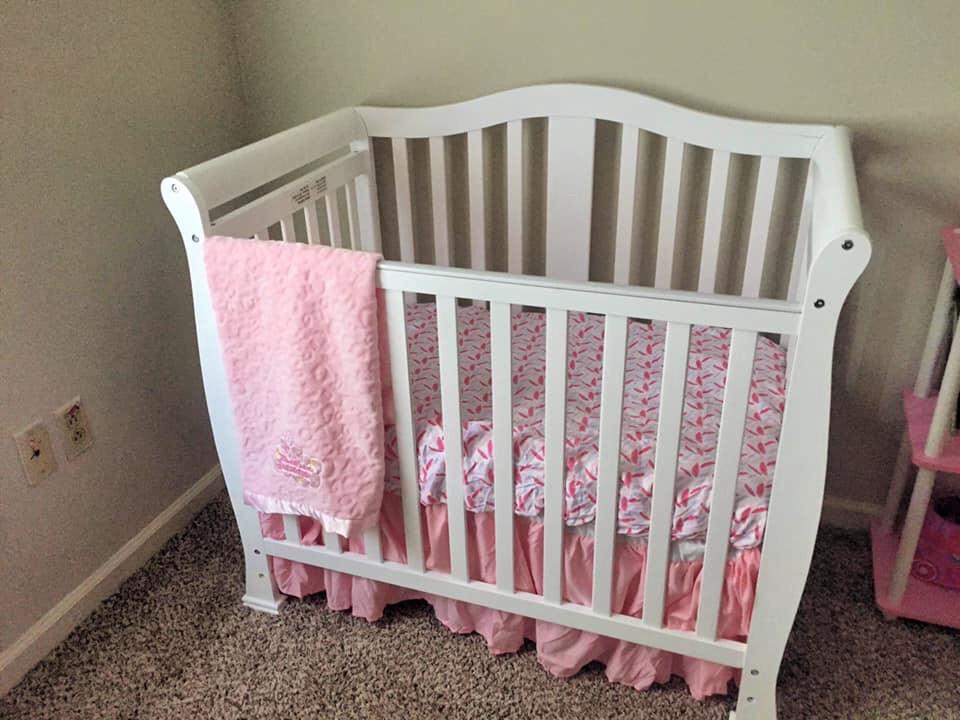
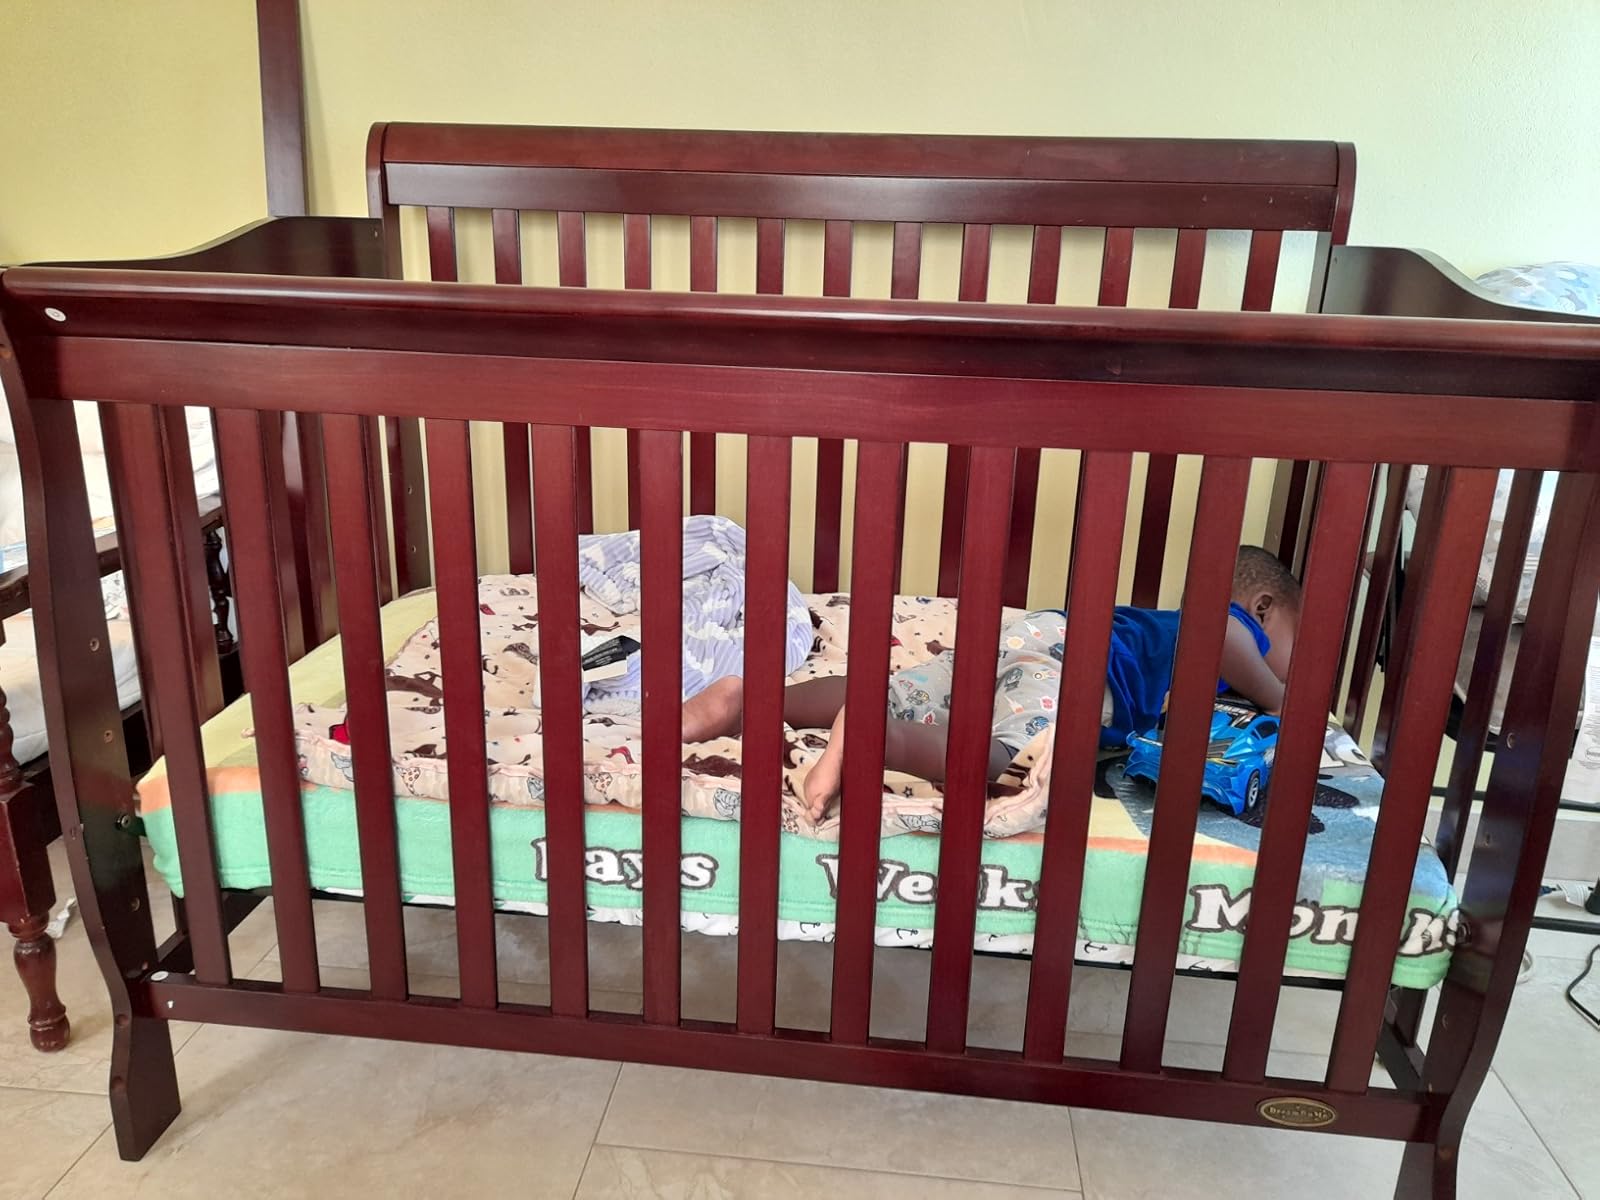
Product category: products_crib
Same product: no